Chicago Fire FC

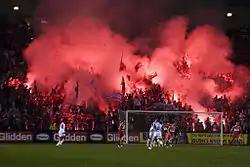
"Section 8", the supporters area at SeatGeek Stadium

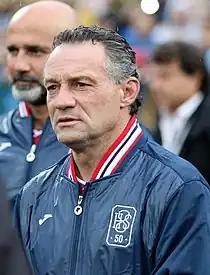
Piotr Nowak

Chicago played its home games at SeatGeek Stadium, a soccer-specific stadium located at 71st Street and Harlem Avenue in the Chicago suburb of Bridgeview, Illinois, about 12 miles southwest from downtown Chicago from 2006 until the end of the 2019 season. The Village of Bridgeview owns and operates SeatGeek Stadium, which opened as Toyota Park on June 11, 2006, and originally cost approximately $100 million. After the end of the 2018 season, It was renamed from Toyota Park to SeatGeek Stadium, with an estimated naming rights fee between $2.5 million to $4 million per year.